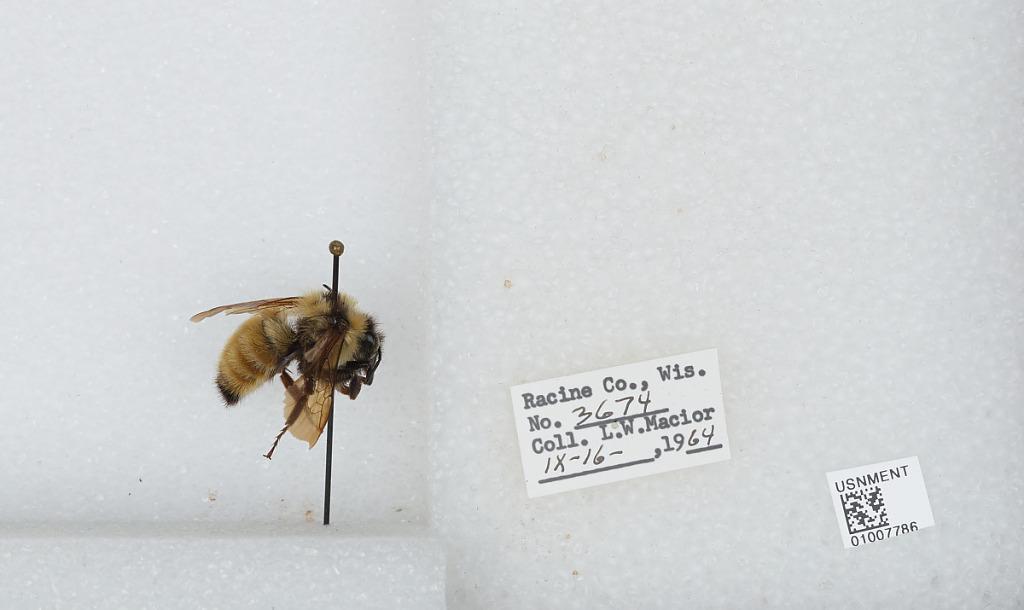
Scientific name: Bombus (Fervidobombus) fervidus fervidus (Fabricius)
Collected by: L. Macior
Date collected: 1964-9-16
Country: United States
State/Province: Wisconsin
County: Racine
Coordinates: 42.78, -87.76